Aziza Othmana

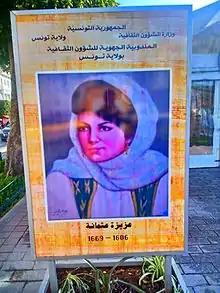

Aziza Othmana (c. 1606-1669) was a Tunisian princess belonging to the Mouradites dynasty.